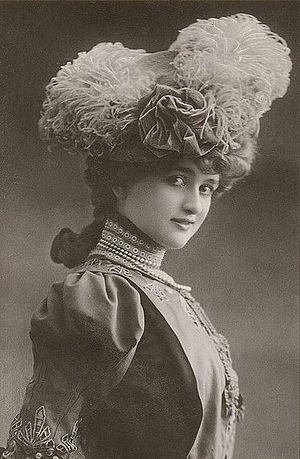
Marie-Élise Gabrielle Caire, dite Gaby Deslys, née le 4 novembre 1881 à Marseille et morte le 11 février 1920 à Paris, est une chanteuse française, artiste de music-hall connaissant une réputation internationale.